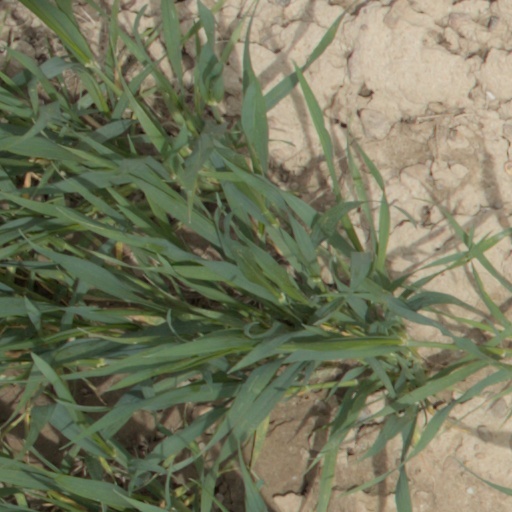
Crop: wheat